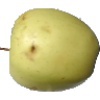
Label: Apple Golden 2